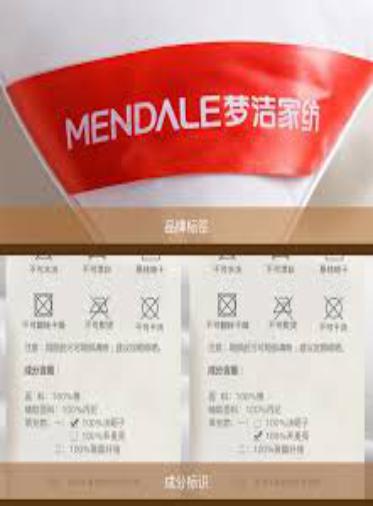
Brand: meng jie-1
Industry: Necessities